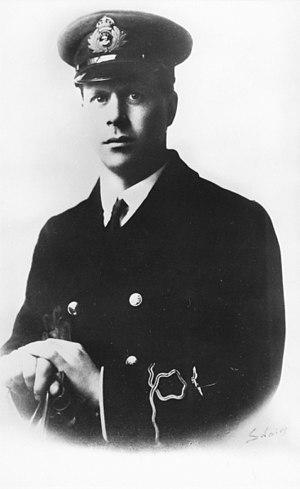
Barnes Wallis
Barnes Neville Wallis var en engelsk videnskabsmand, ingeniør og opfinder. Han er bedst kendt for at have opfundet bomben, der slår smut, hvilket blev udnyttet af Royal Air Force i operation Chastise under angreb på tyske våbenfabrikker i maj 1943.